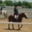
Label: horse